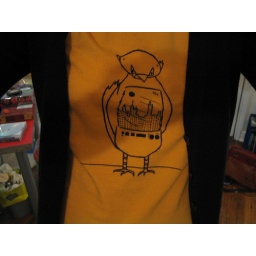
Sharpie drawing of a bird with a tv screen in its stomach showing a cityscape.